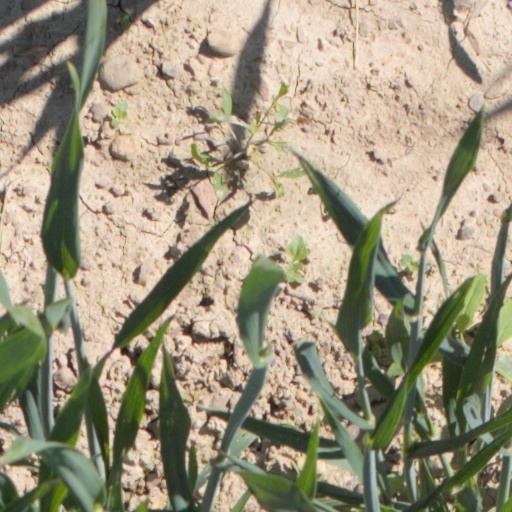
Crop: wheat